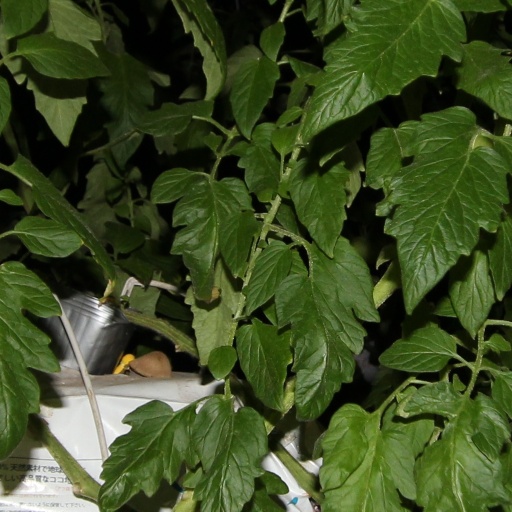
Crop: tomato